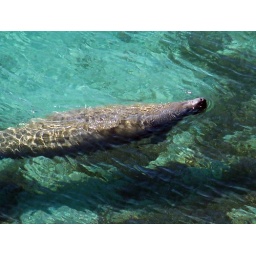
Manatee swimming around in the clear water